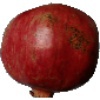
Label: Pomegranate 1